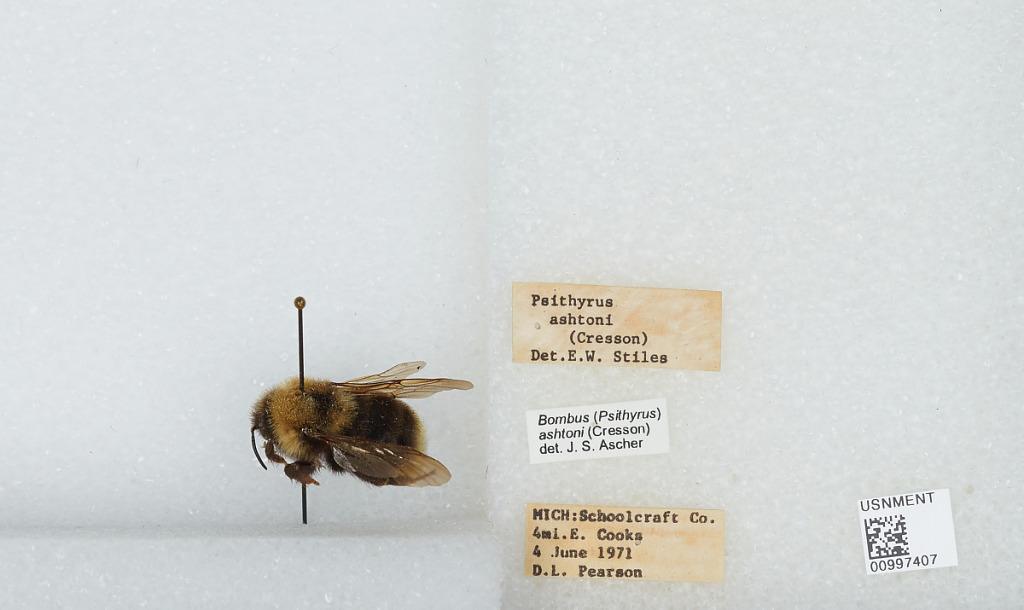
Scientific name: Bombus (Psithyrus) ashtoni (Cresson)
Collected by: D. Pearson
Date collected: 1971-6-4
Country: United States
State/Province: Michigan
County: Schoolcraft
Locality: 4 miles East of Cooks
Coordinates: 45.9256, -86.4031
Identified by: Stiles, E. W.